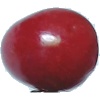
Label: Cherry 2